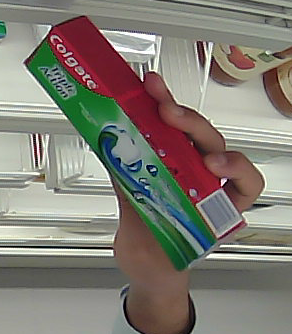
Product: colgate_toothpaste